Parish of Binaroo

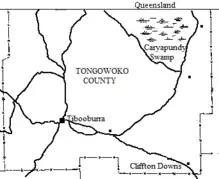
Map of Tongowoko County

Binaroo is a civil parish of Tongowoko County, New South wales. The parish is east of Tibooburra.